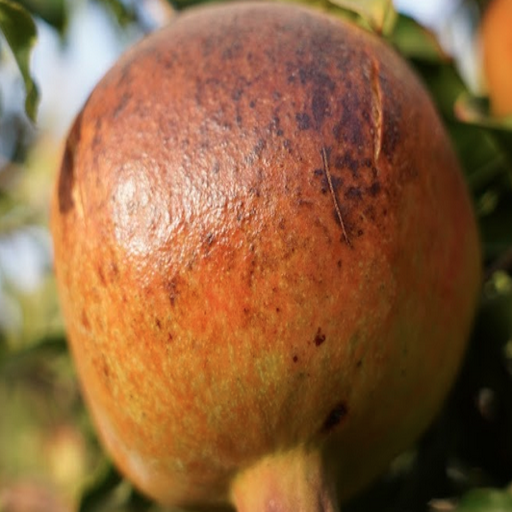
Label: Sunburn